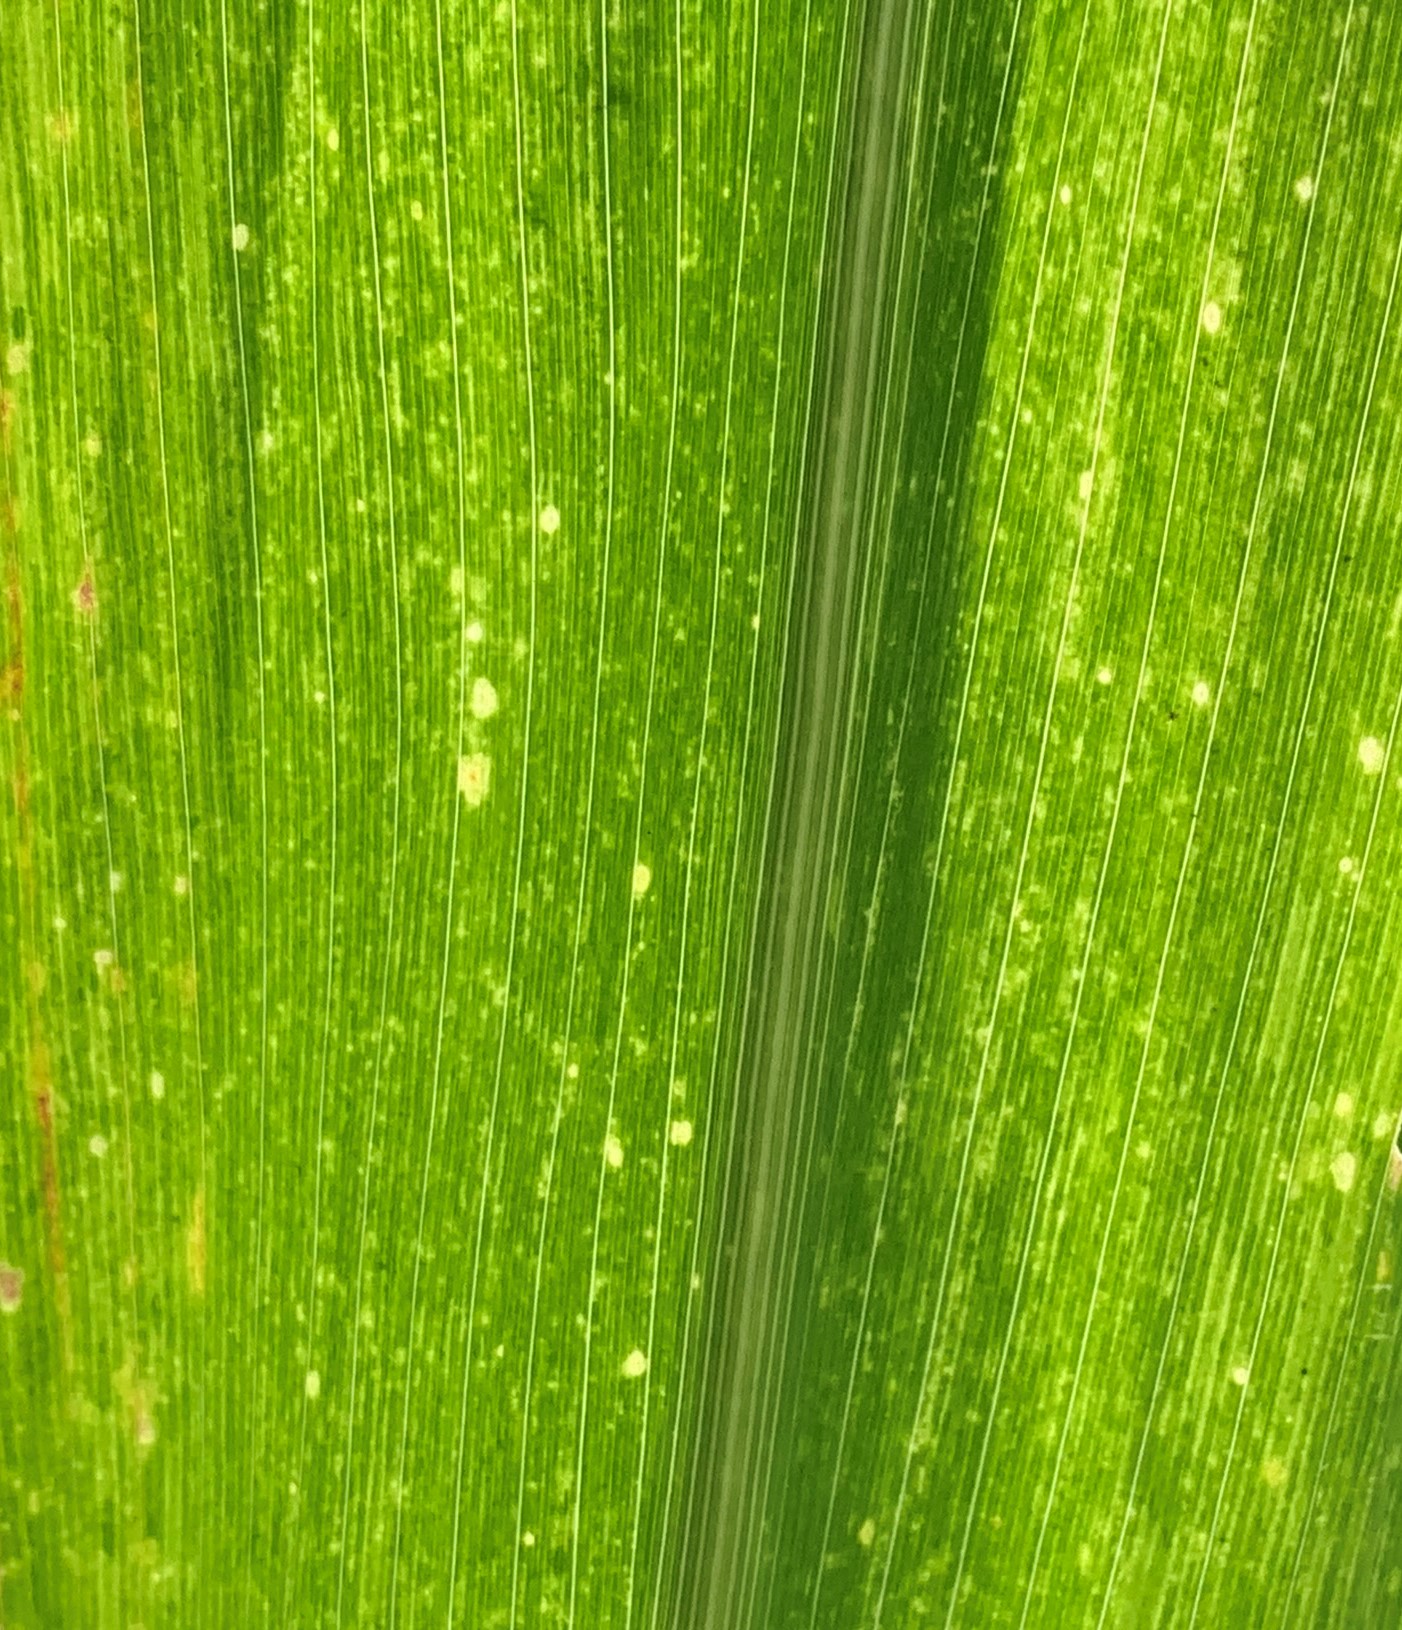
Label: MSV